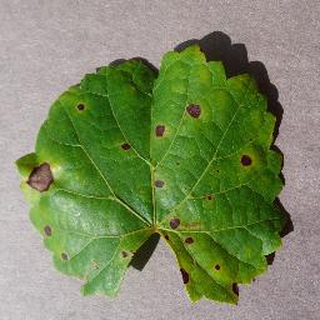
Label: grape_black_rot